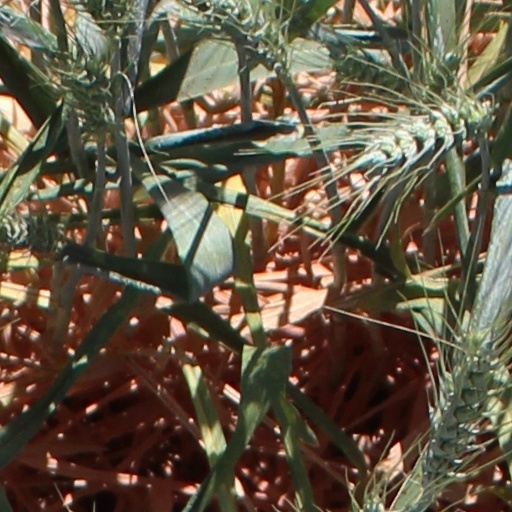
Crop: wheat